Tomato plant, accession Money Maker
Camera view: vertical (180 deg); turntable rotation: 270 degrees
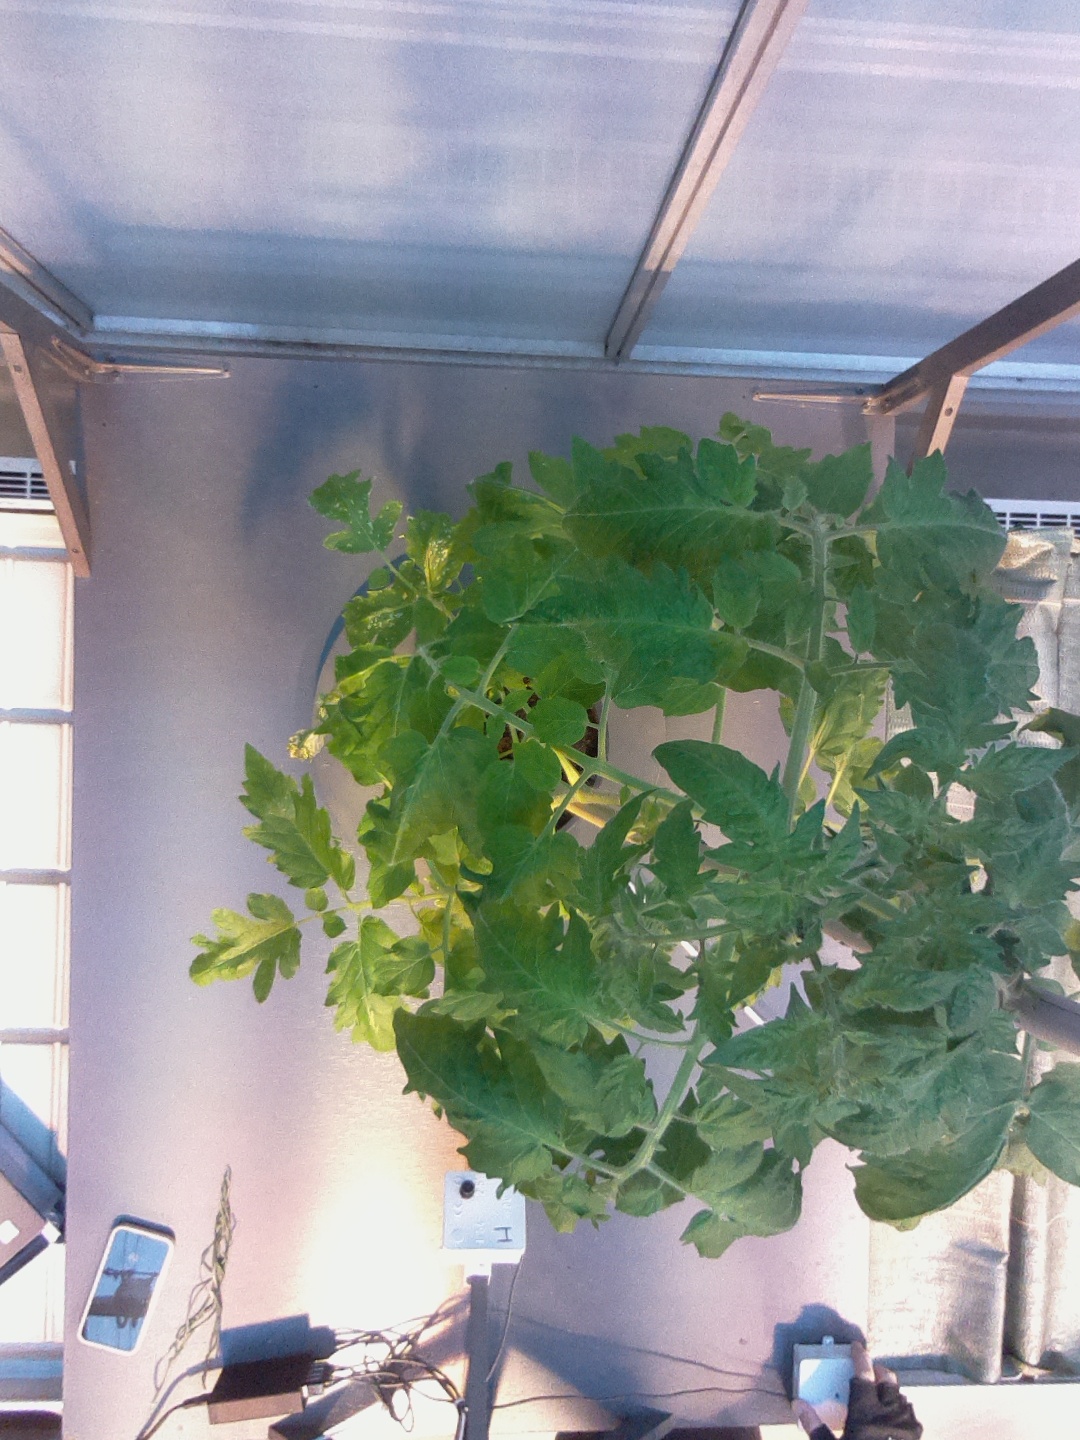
BBCH growth stage 63: 30%-40% of flowers open